Université libre de Bruxelles

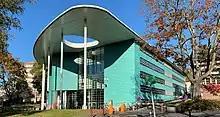
Solvay Brussels School of Economics and Management

University of California, Berkeley, University of Oxford, University of Cambridge, Université de Montréal, Waseda University, Université Pierre et Marie Curie - Paris VI, BeiHang University, Universidade de São Paulo, Université de Lausanne, Université de Genève, University Ouaga I Pr. Joseph Ki-Zerbo, University of Lubumbashi